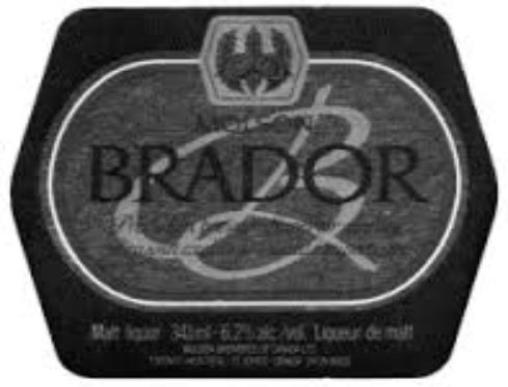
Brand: molson brador
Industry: Food